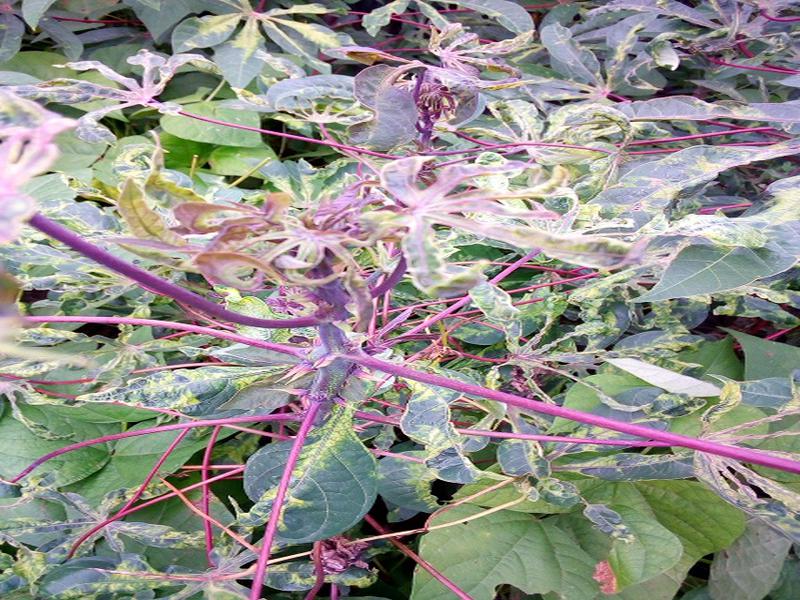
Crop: cassava
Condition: mosaic_disease